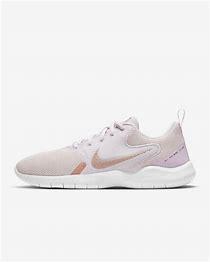
Brand: Nike
Model: Flex Experience Run 10